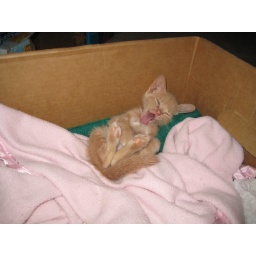
I was busy feeding the puppy nearby, and the kitten stayed in the box, just rolling around and finally taking a bath.